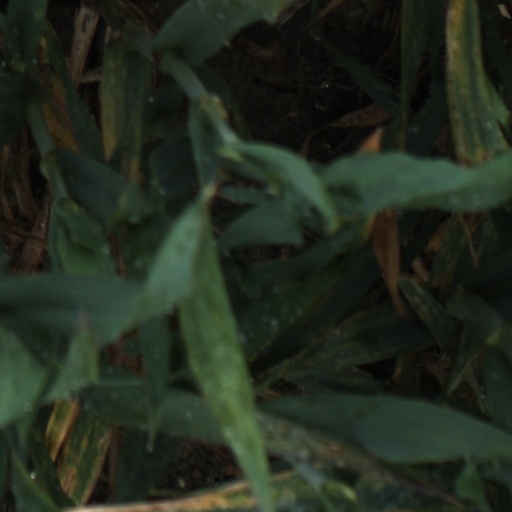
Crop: wheat